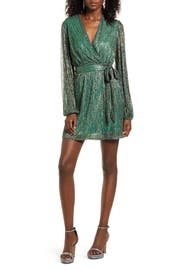
decorate yourself in a tinsel inspired dress designed with gracefully gathered sleeve and an always alluring wrap front